Cody Gakpo

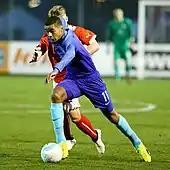
Gakpo playing for Netherlands U18 in 2017

Gakpo was eligible to play for the Netherlands, Ghana or Togo at international level. He played youth international football for the Netherlands at under-18, under-19, under-20 and under-21 levels.